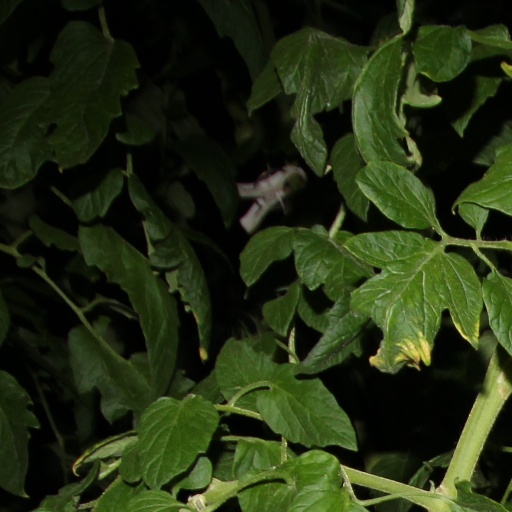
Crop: tomato